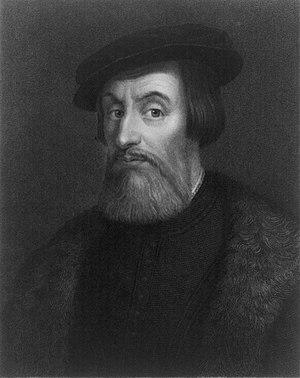
Les épisodes d'Au cœur du temps, au nombre de 30 répartis en deux saisons, ont été diffusés entre septembre 1966 et avril 1967 sur la chaine ABC.
Les relations économiques entre l'Amérique espagnole et l'Europe à l'époque moderne.